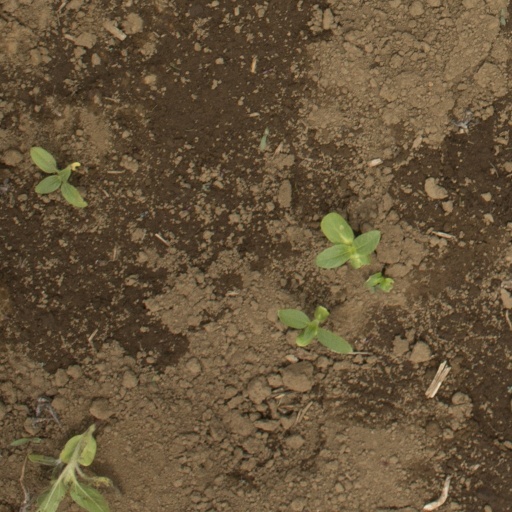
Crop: Jerusalem artichoke